William Herschel

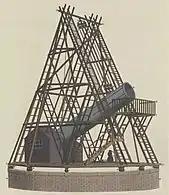
The telescope

The largest and most famous of Herschel's telescopes was a reflecting telescope with a 49-inch-diameter (1.26 m) primary mirror and a focal length. The 40-foot telescope was, at that time, the largest scientific instrument that had been built. It was hailed as a triumph of "human perseverance and zeal for the sublimest science".